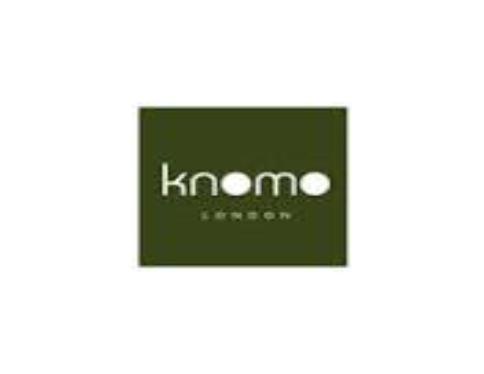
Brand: Knomo
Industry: Clothes